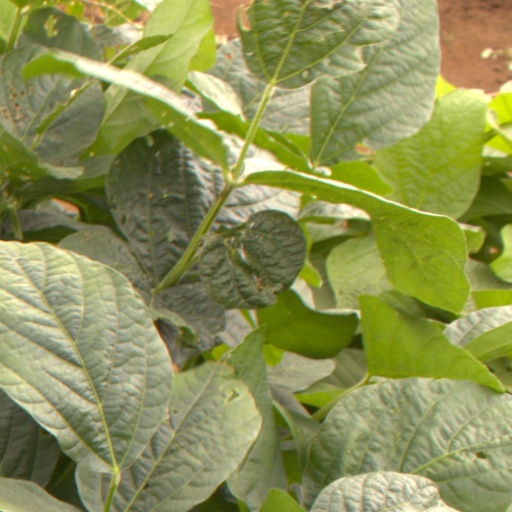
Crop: soybean